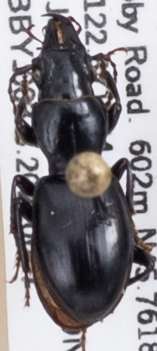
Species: Promecognathus crassus
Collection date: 2022-06-07
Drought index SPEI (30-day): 1.546
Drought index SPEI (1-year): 1.082
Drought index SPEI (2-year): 0.47